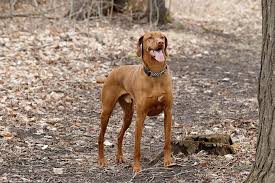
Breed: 210-n000048-vizsla